Kharkiv

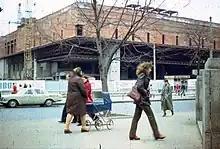
Kharkiv in 1981

In 1932 and 1933, the combination of grain seizures and the forced collectivisation of peasant holdings created famine conditions, the Holodomor, driving people off the land and into Kharkiv, and other cities, in search of food. Eye-witness accounts by westerners—among them those of American Communist Fred Beal employed in the Kharkiv Tractor Factory —were cited in the international press but, until the era of "Glasnost" were consistently denounced in the Soviet Union as fabrications.